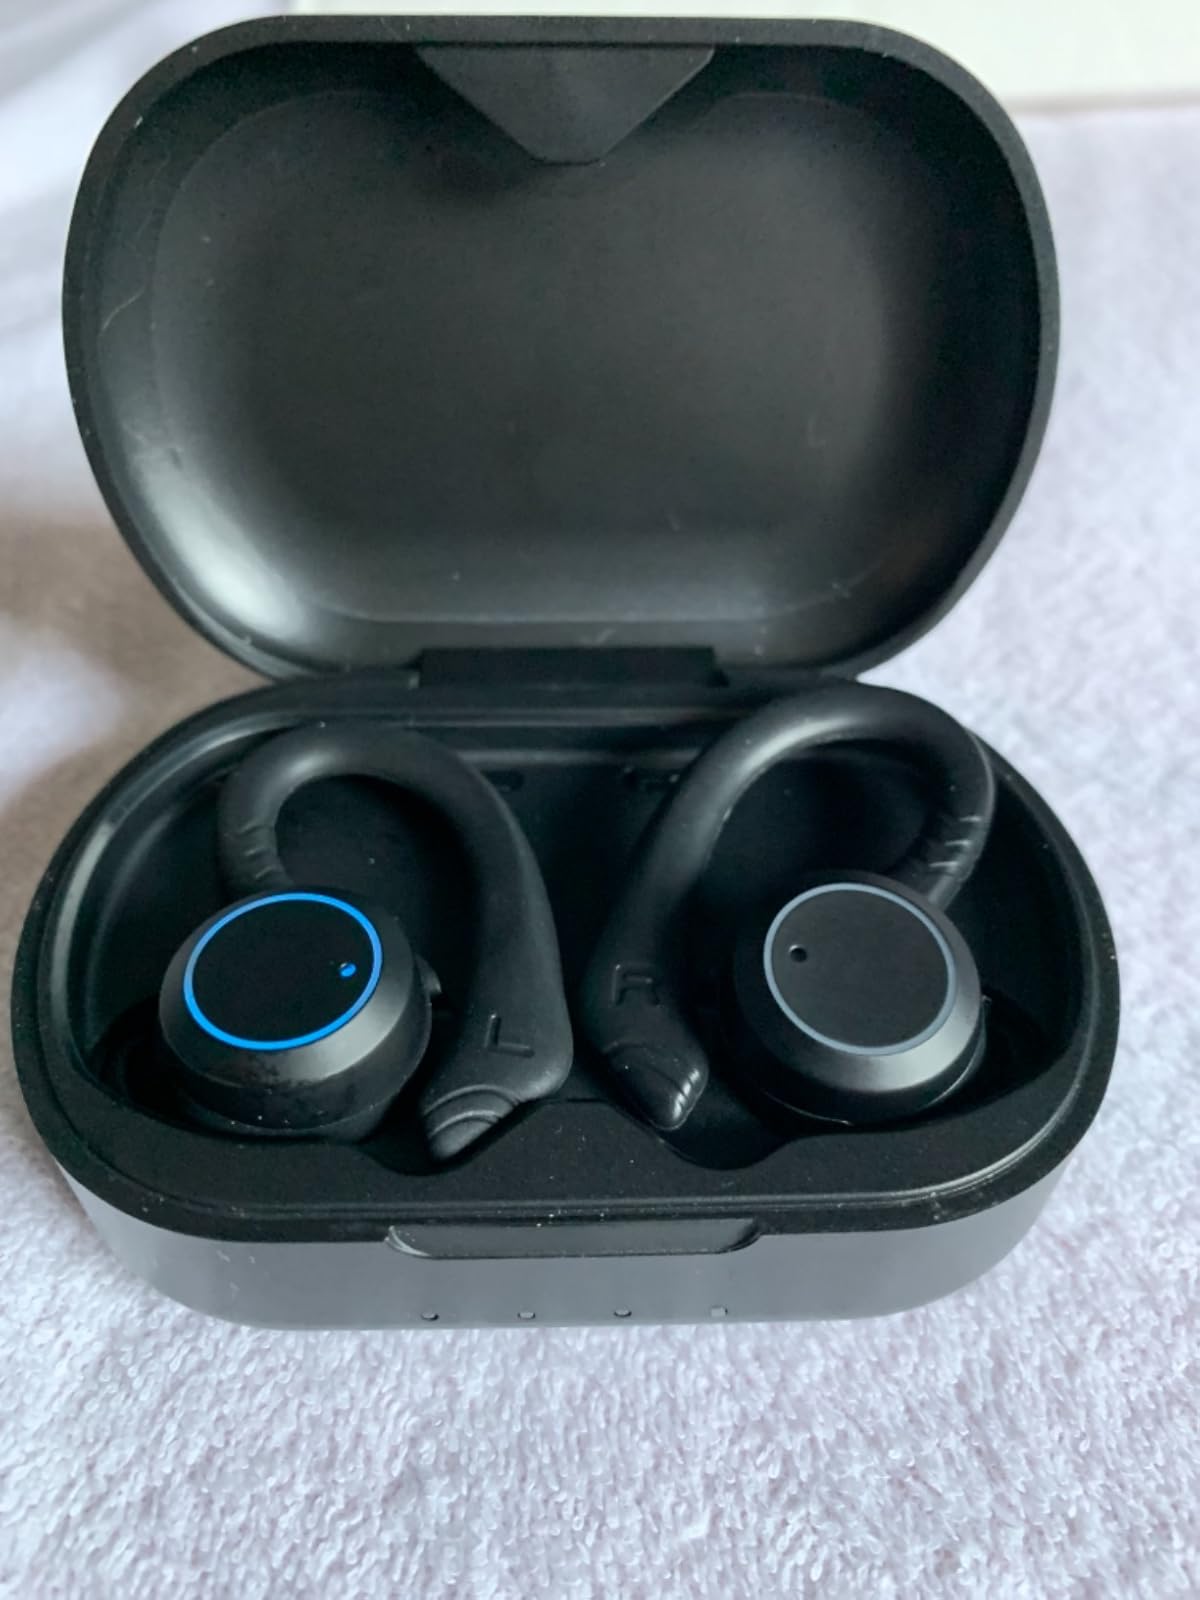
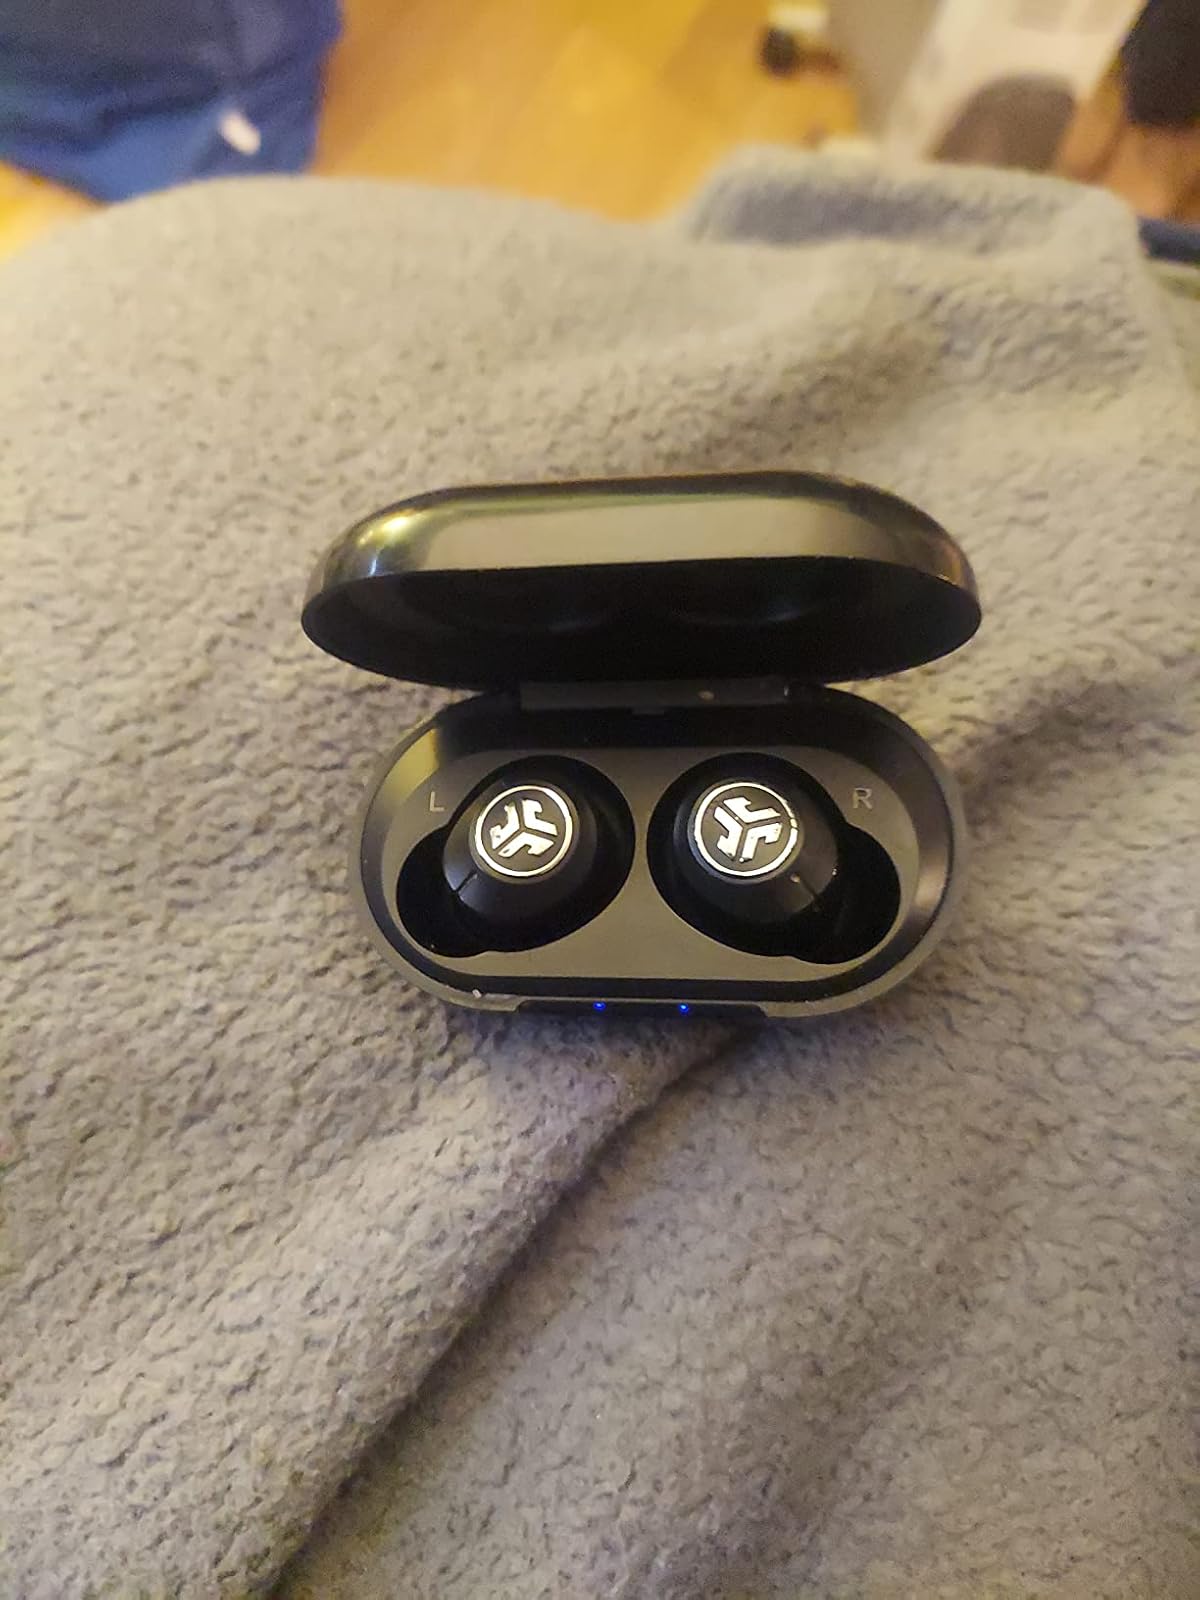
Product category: earbuds
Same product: no